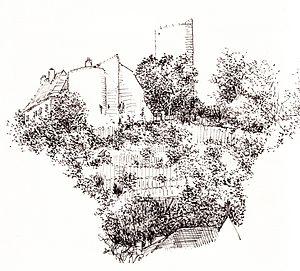
Le château de Châlus-Chabrol, à Châlus en Haute-Vienne, est construit sur la rive droite de la Tardoire, sur un promontoire rocheux dominant le bourg de Châlus. Il est connu pour son siège de 1199 mené par Mercadier, au cours duquel Richard Cœur de Lion est mortellement blessé par un carreau d'arbalète décoché par Pierre Basile.